Asha Negi

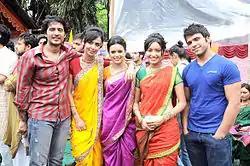
Negi on the sets of Pavitra Rishta in 2012

Her first main role was in 2011 when she was cast in part in Zee TV's Pavitra Rishta opposite Shakti Arora and Rithwik Dhanjani as the intelligent, beautiful and determined Purvi Desmukh, the adopted daughter of Archana Deskmukh (Ankita Lokhande). She has won the stellar performer of the year in Gold Awards and was awarded the popular favourite Jodi at Zee Rishtey awards. Negi has also won the Fresh Face Female at Indian Telly Awards.